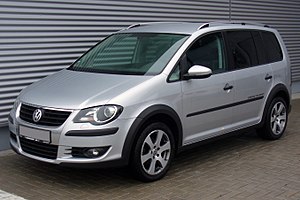
Volkswagen Touran I / Touran GP (2006−2010)
Volkswagen Touran I er en kompakt MPV fra Volkswagen. Bilen er ligesom Golf V og Golf VI baseret på PQ35-platformen og har separate hjulophæng for og bag, hvor Volkswagen Caddy, som er bygget på samme platform, har stiv bagaksel. Touran har som standard fem siddepladser, men kan mod merpris udstyres med i alt syv siddepladser, som kan sænkes ned i bagagerumsgulvet og klappes op efter behov. Touran kom på markedet i Tyskland i februar 2003 og blev i begyndelsen af 2004 den mest solgte bil i sin klasse.